Nepean Sailing Club

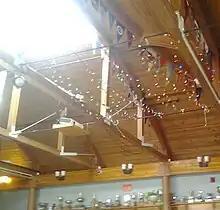
Nepean Sailing Club main lounge roof trophies and burgees

As a Provincial Training Centre for 2012, NSC supports the training of Athletes at the Olympic level. As a Development Training Centre for 2012, NSC supports the training of Athletes from the Grassroots to the National Team Level and supports the development of Coaches from Level 1 (CANSail 1&2) to Level 4–5.